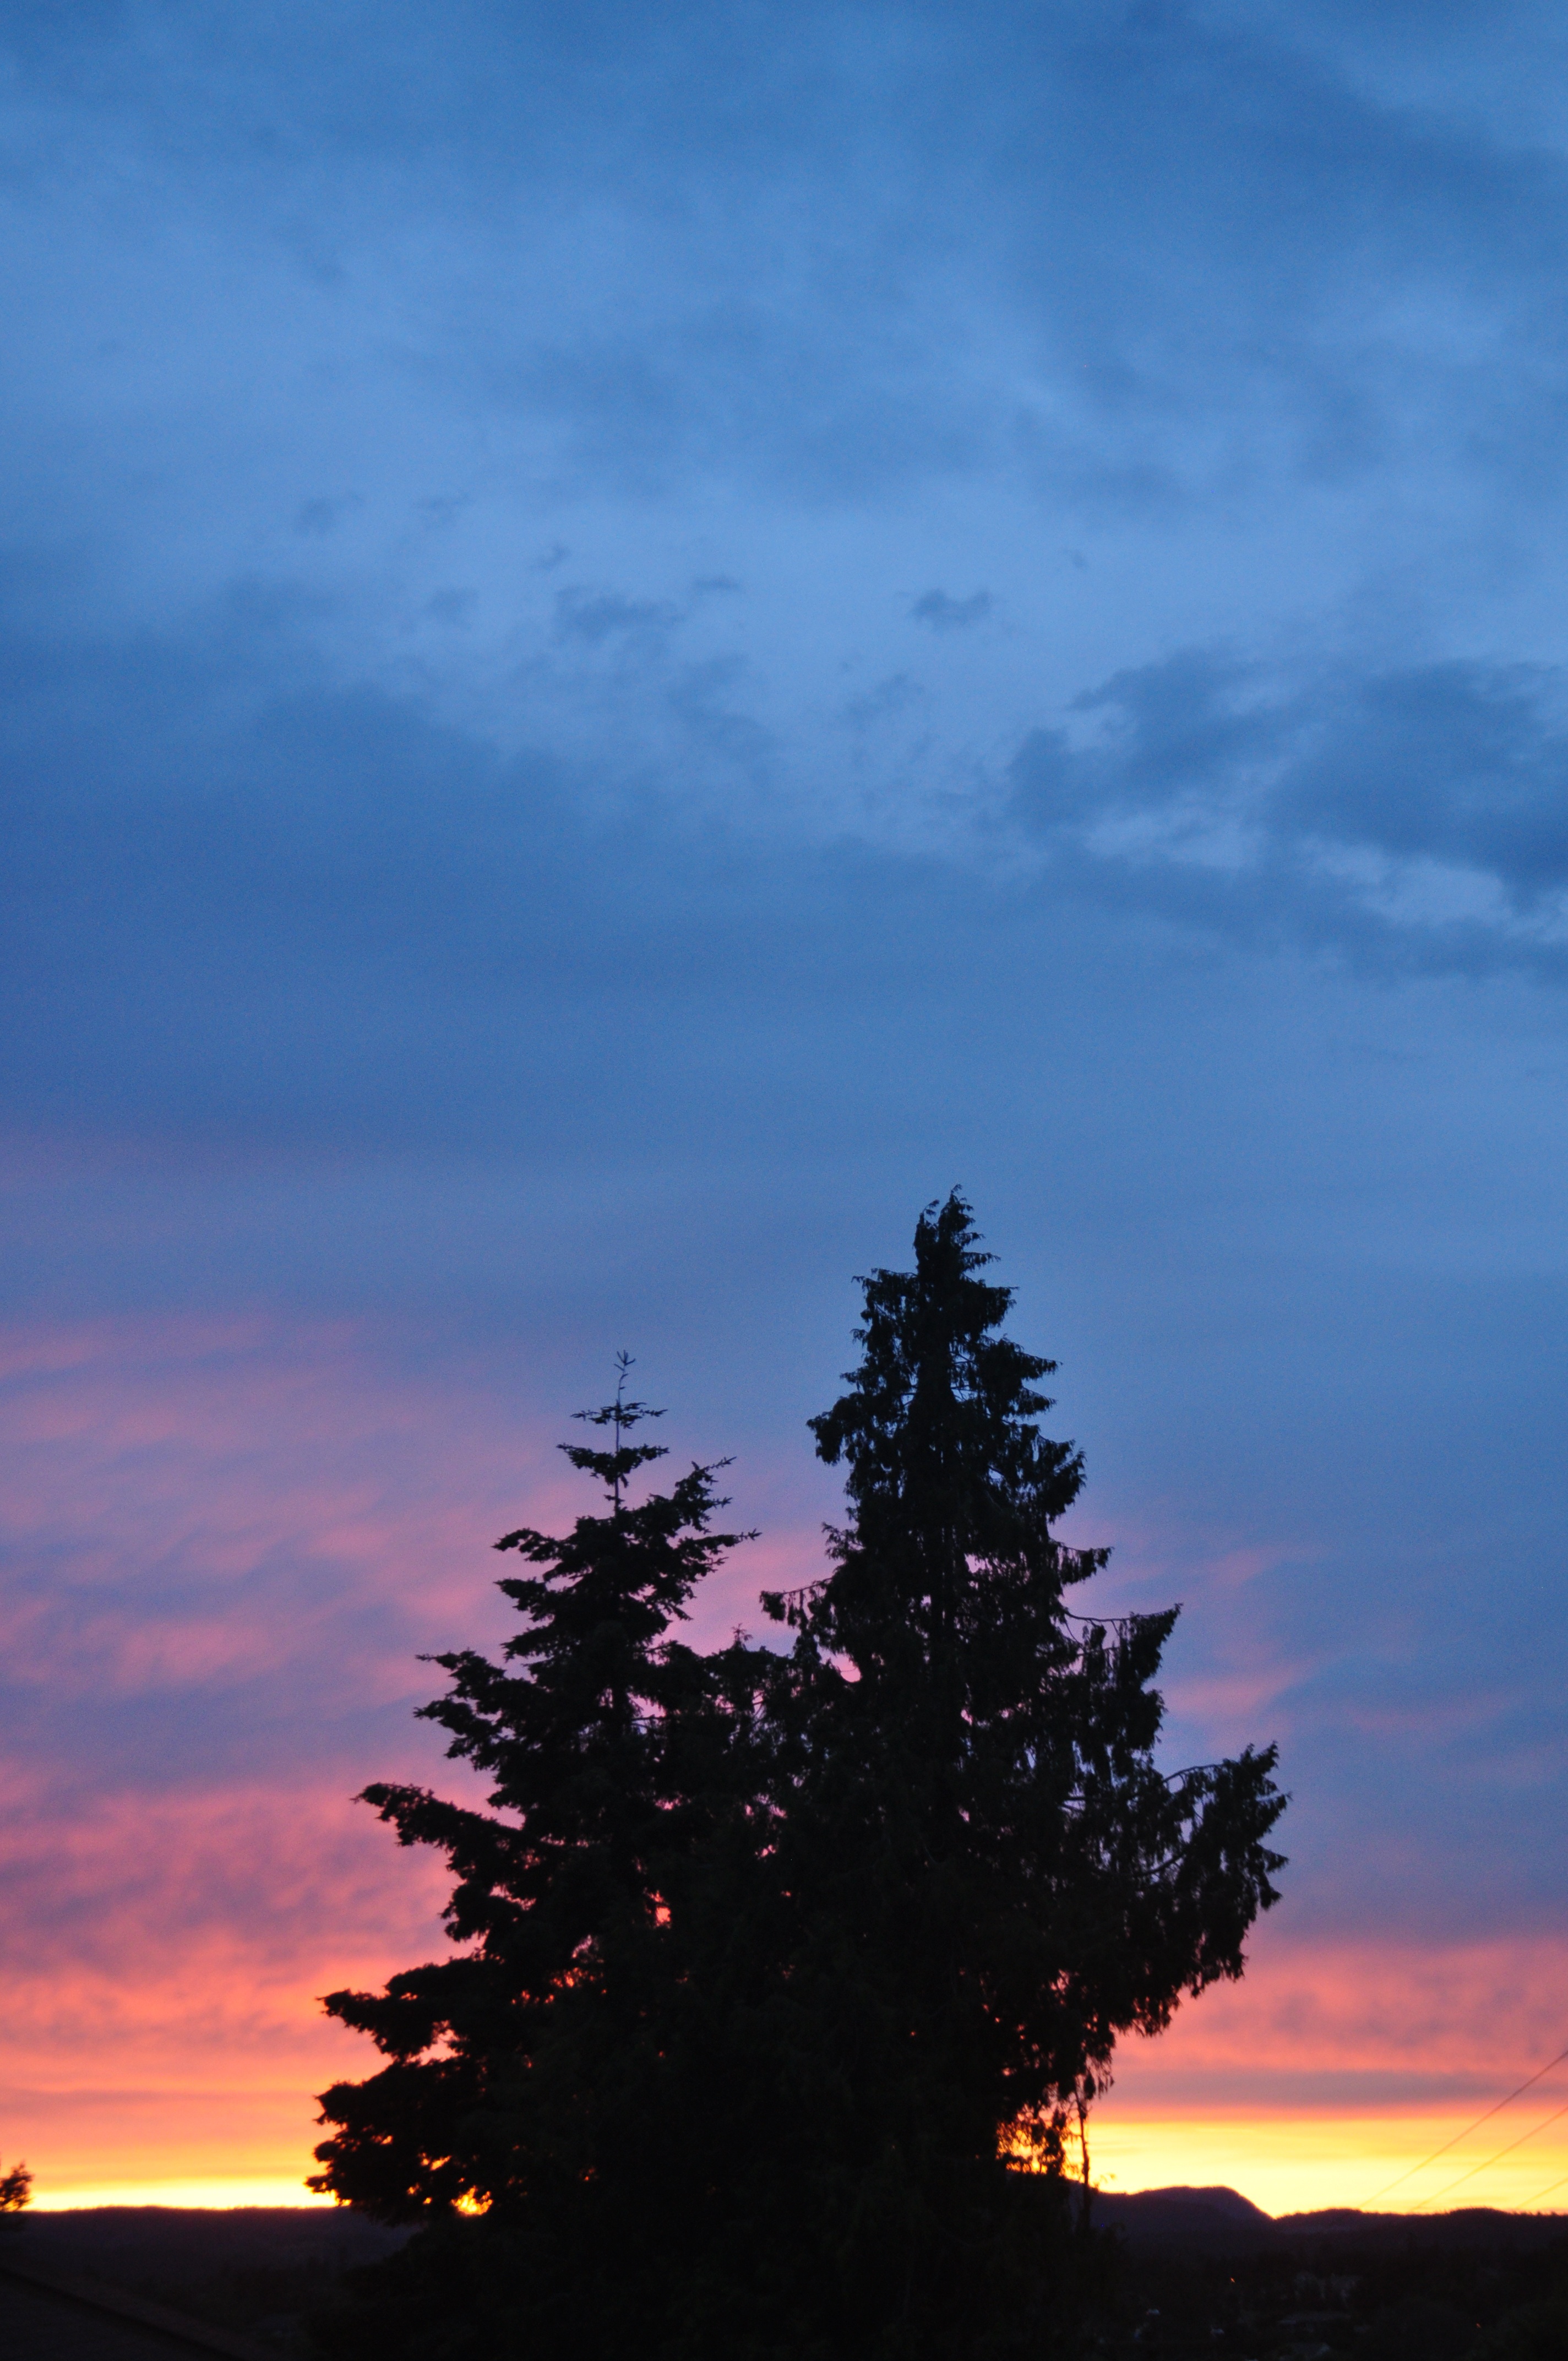
tree, horizon, cloud, sky, sunrise, sunset, morning, dawn, atmosphere, dusk, evening, sunset sky, afterglow, woody plant, red sky at morning